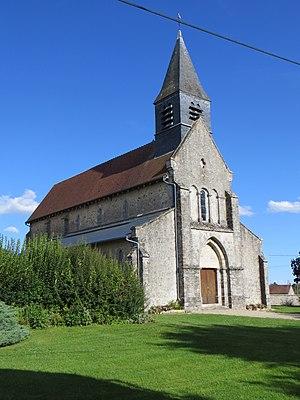
Vue générale de l'église
Saint-Bon est une commune française, située dans le département de la Marne en région Grand Est.